Marko Perović (footballer, born 1984)

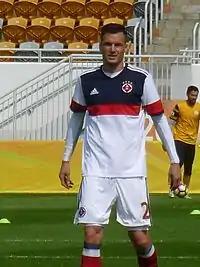
Perović in 2017

Marko Perović (born 11 January 1984) is a Serbian football coach and former player who is the assistant coach of China national team.